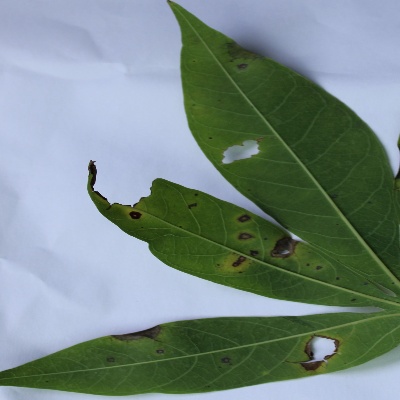
Crop: Cassava
Condition: brown spot